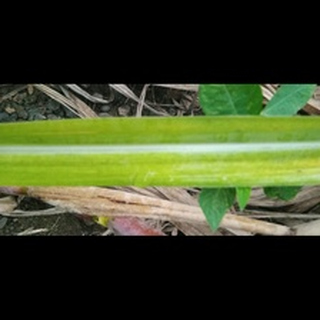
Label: sugarcane_yellow_leaf_disease